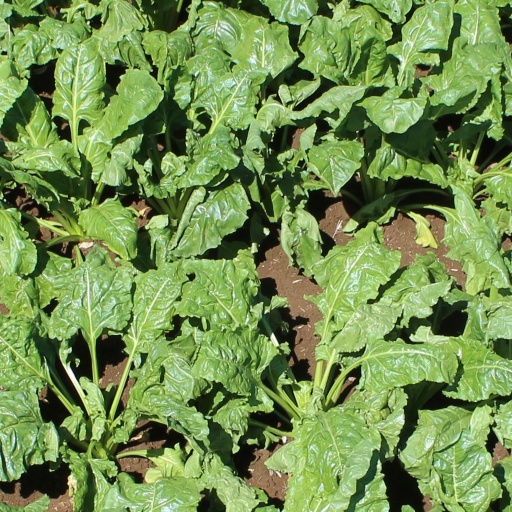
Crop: sugar beet